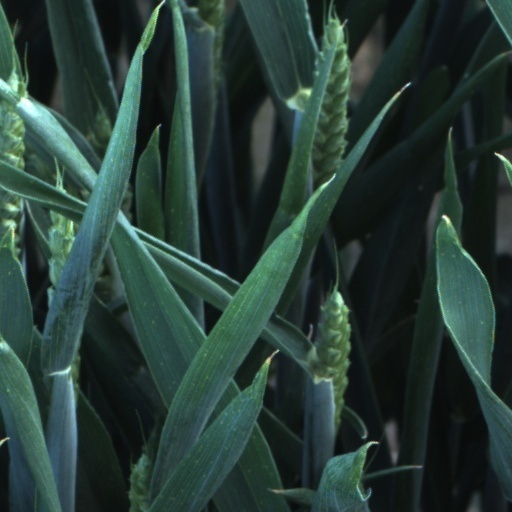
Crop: wheat